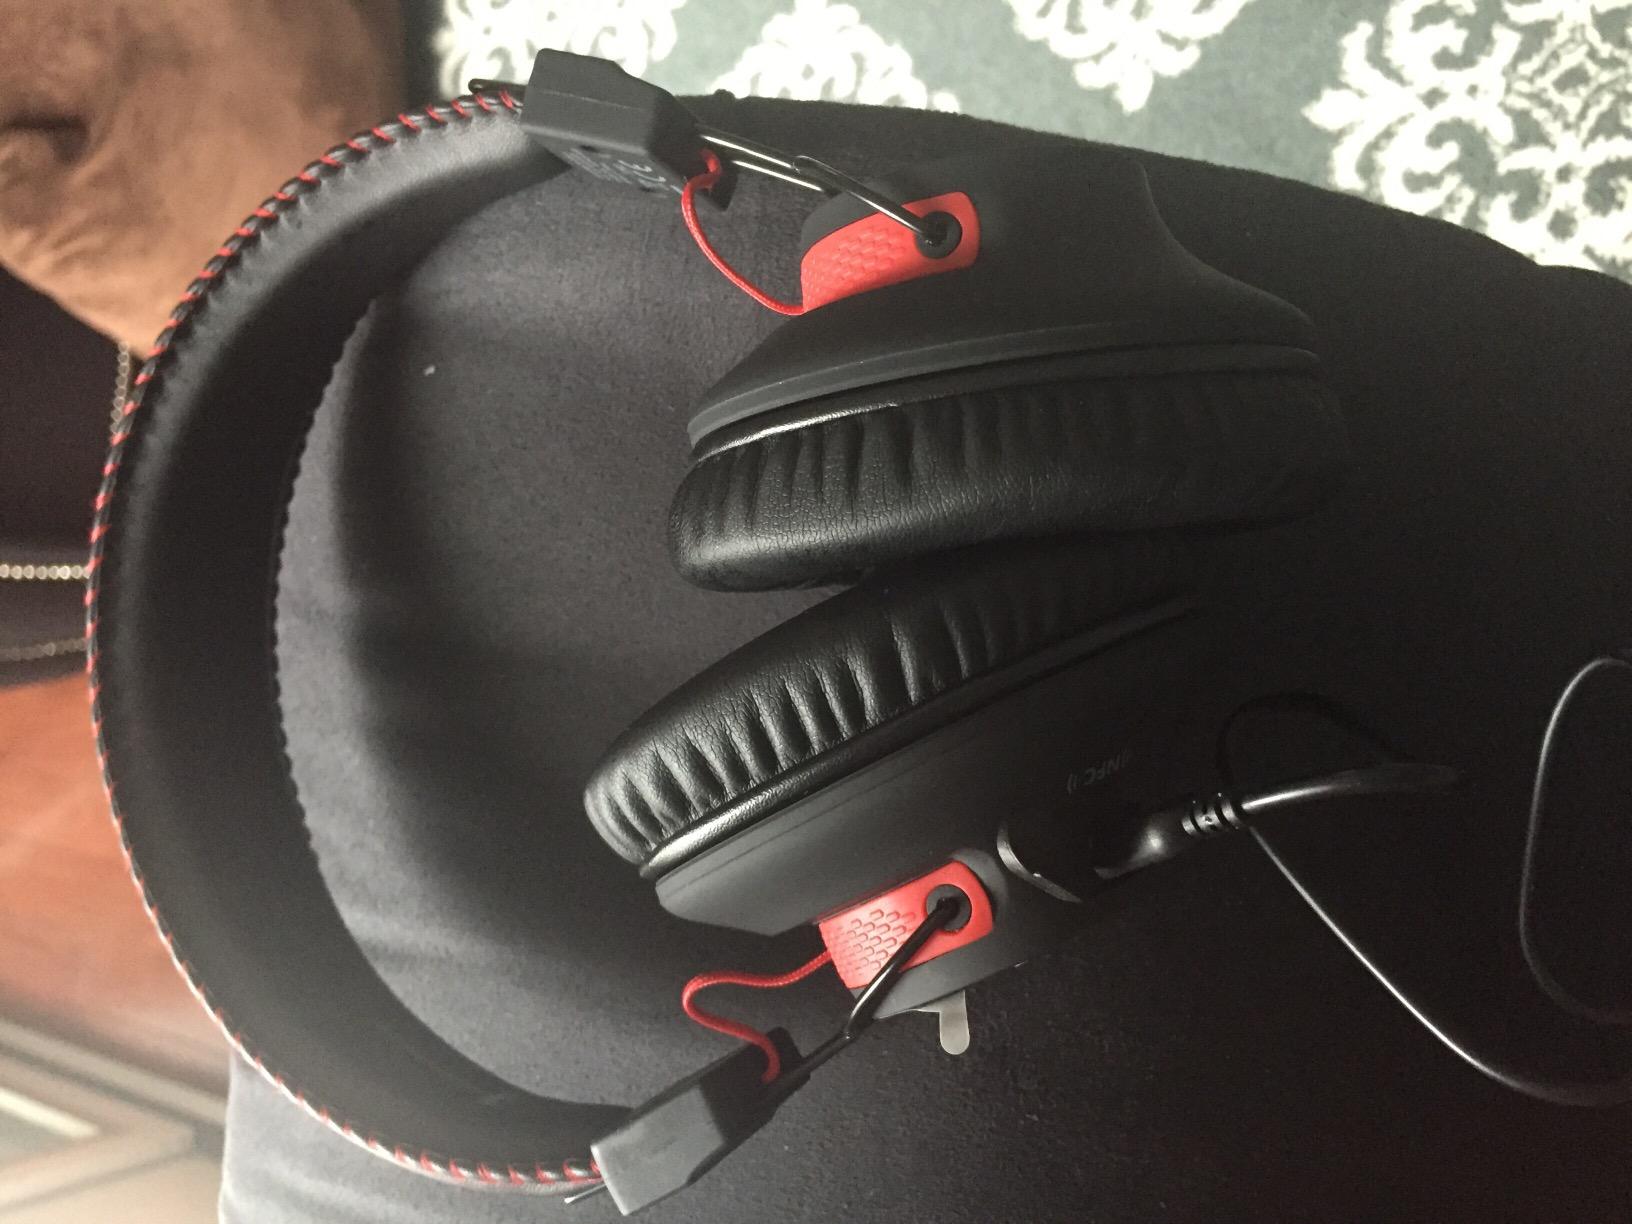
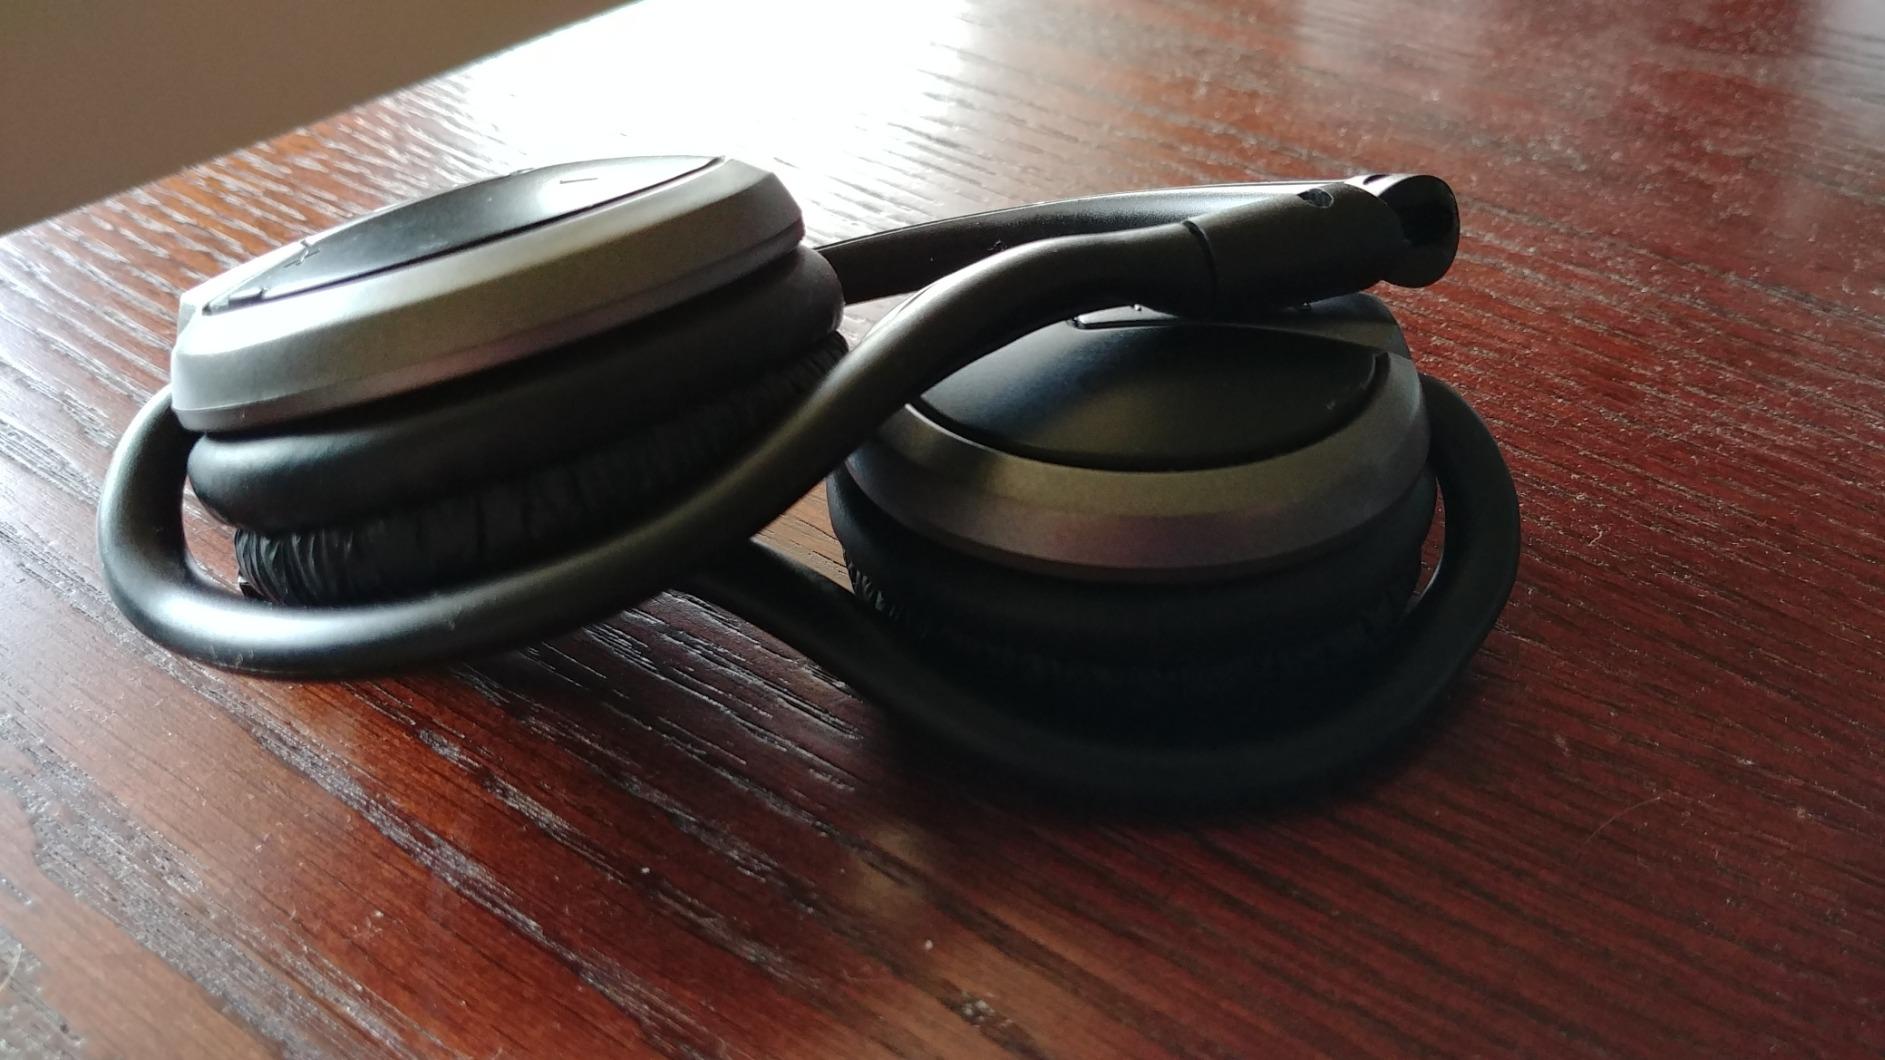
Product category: headphones
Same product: no